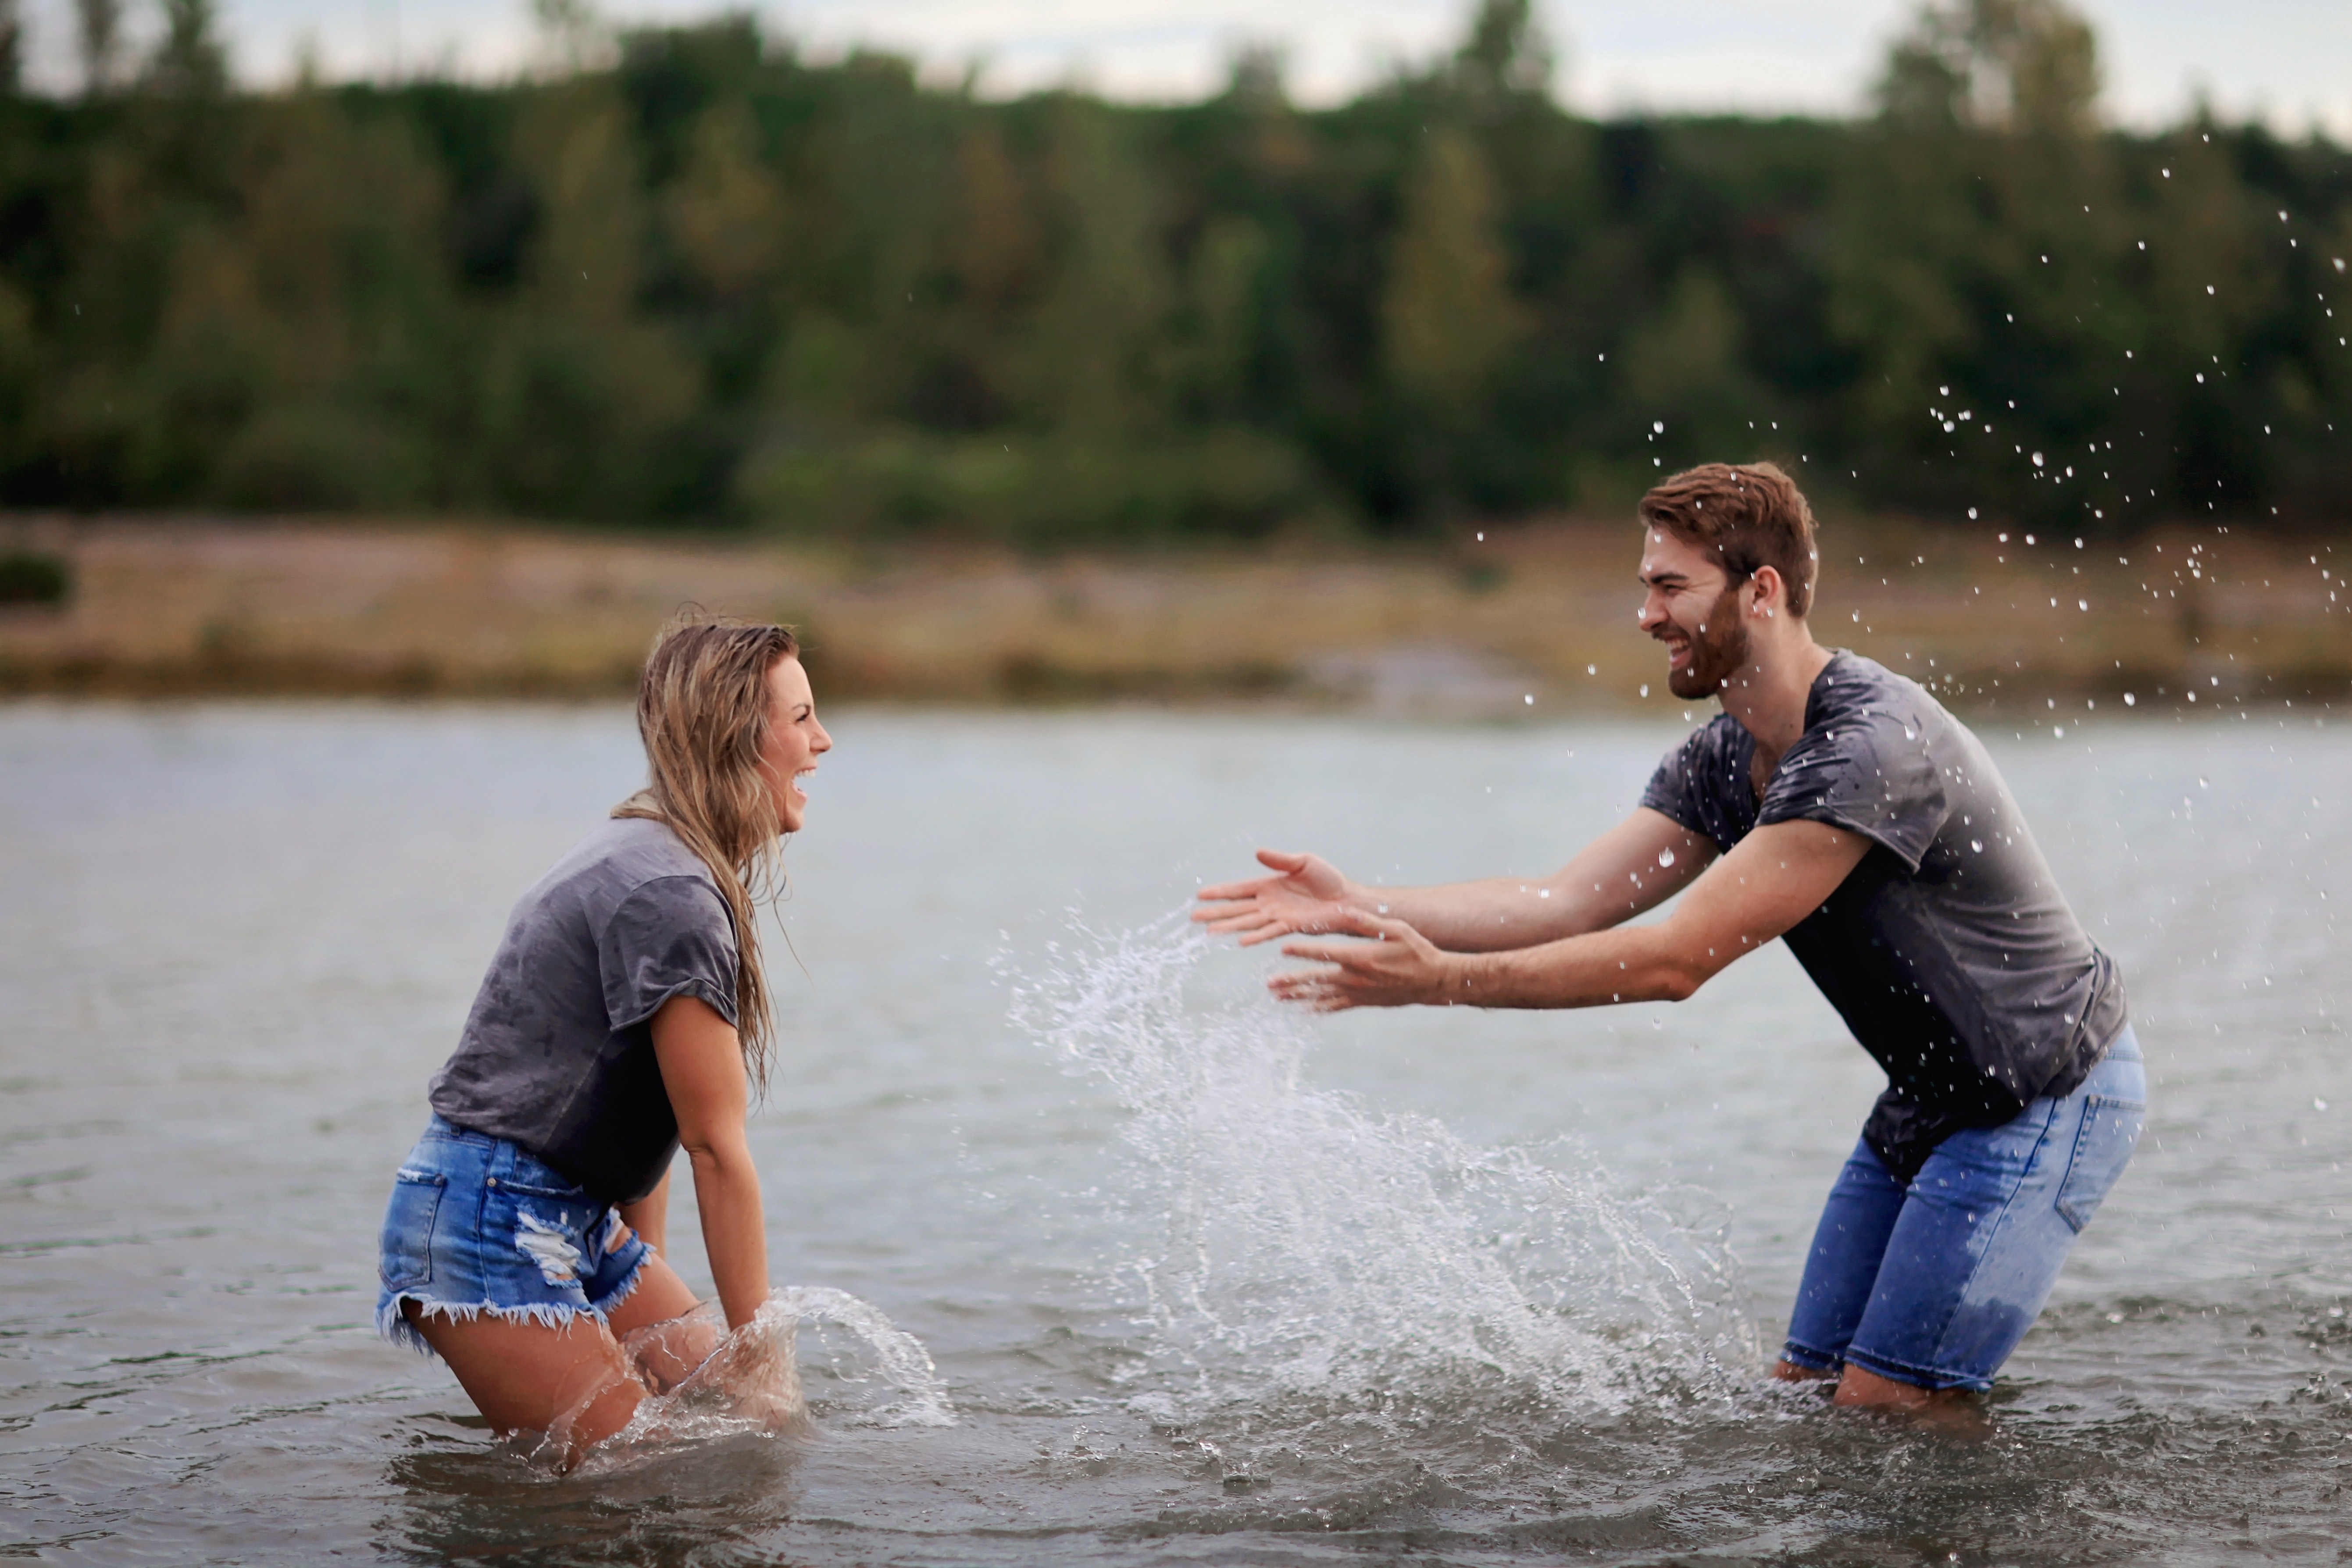
water, people, photograph, body of water, fun, vacation, male, leisure, river, water resources, recreation, summer, girl, wave, watercourse, water feature, tourism